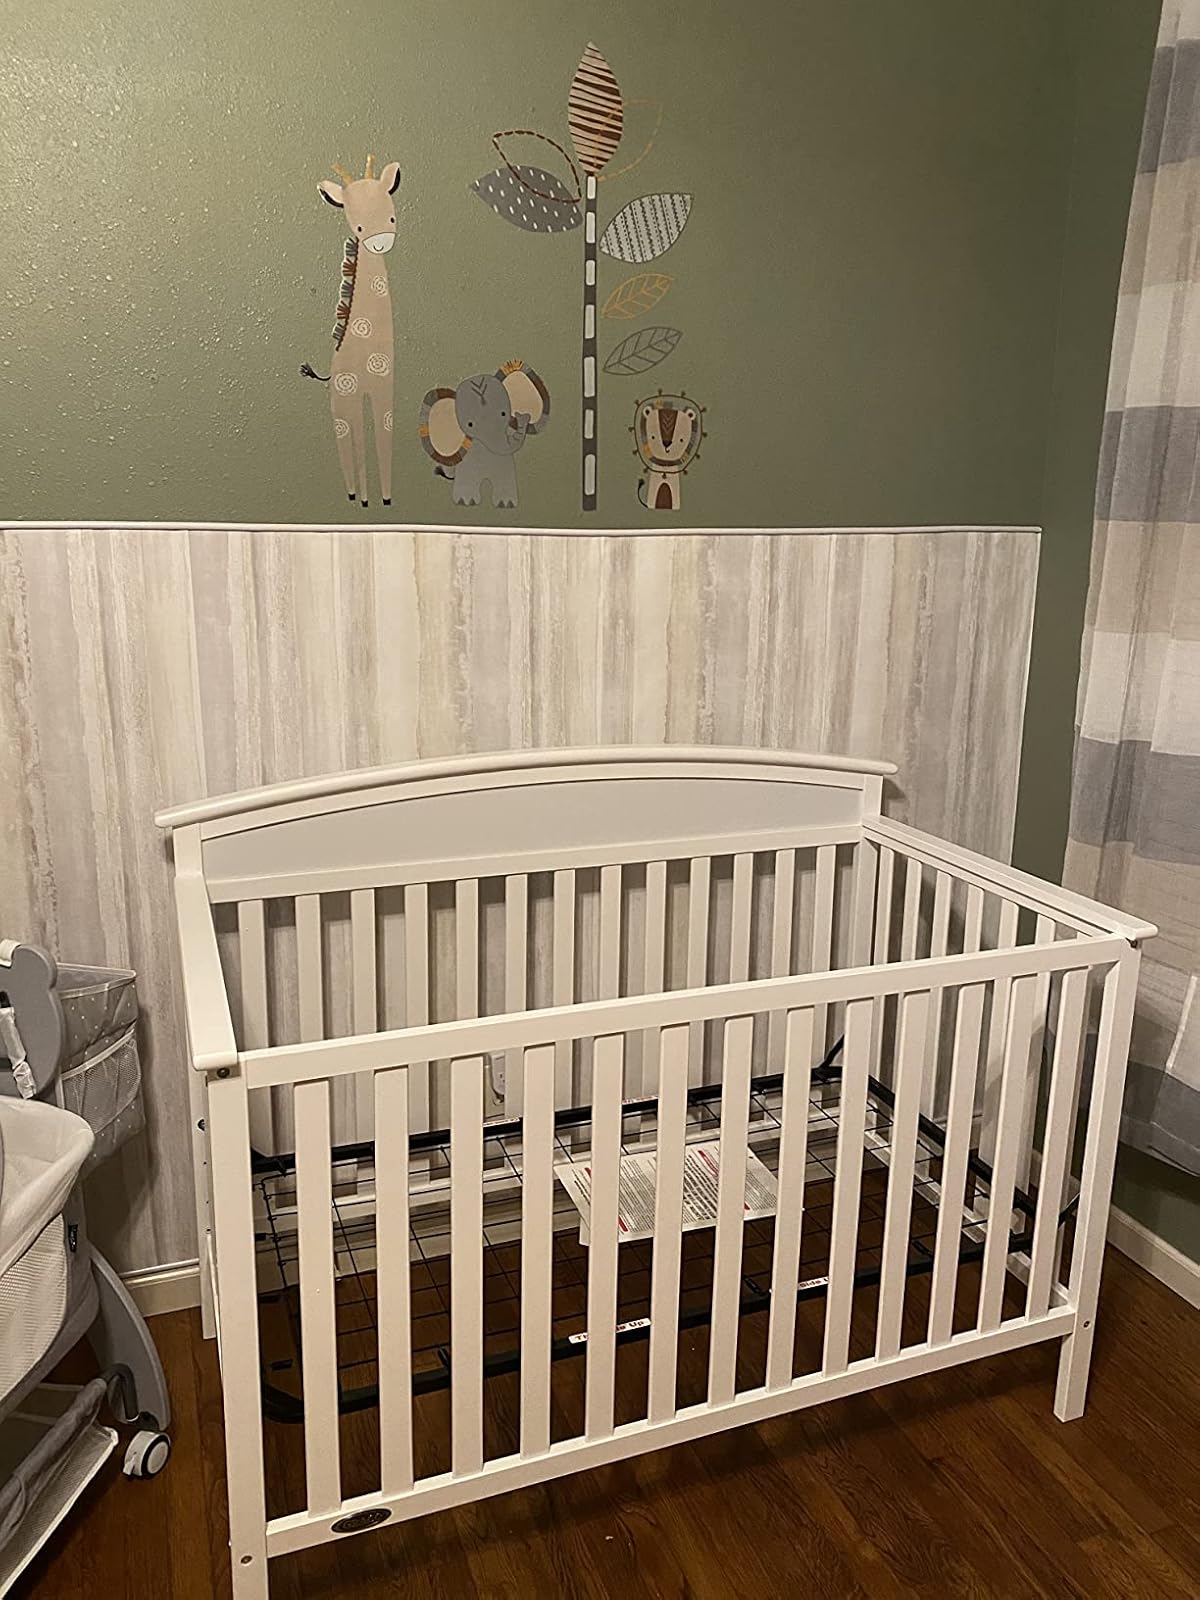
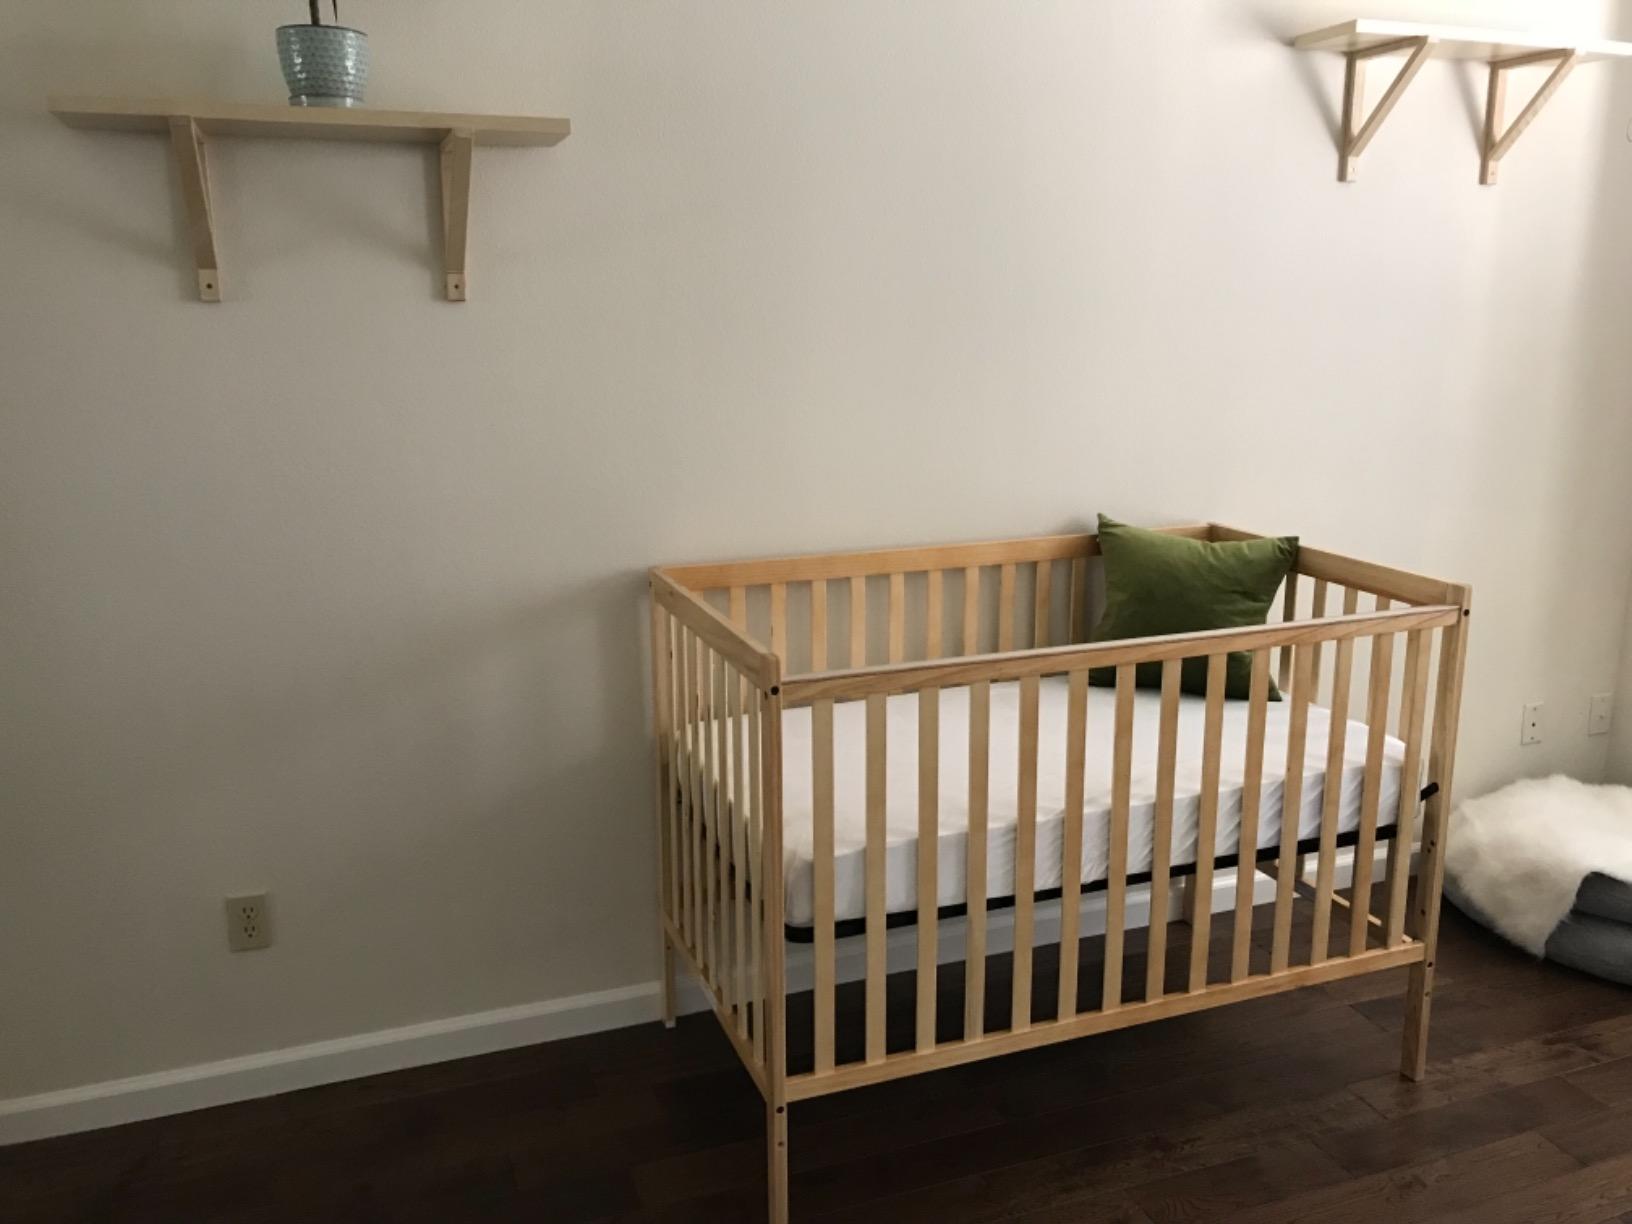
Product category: products_crib
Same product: no